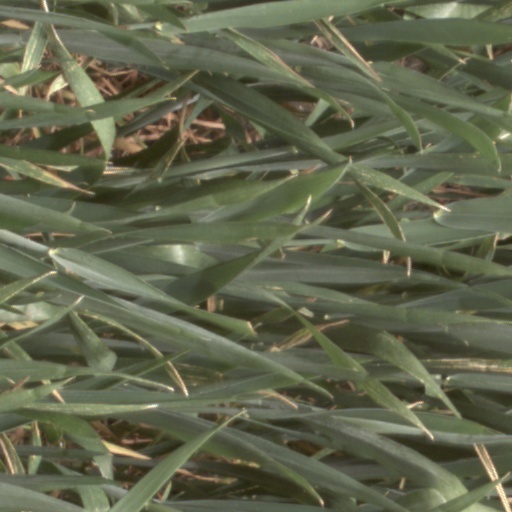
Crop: wheat